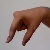
The image shows a hand gesture representing the letter 'Q' in Indian Sign Language.